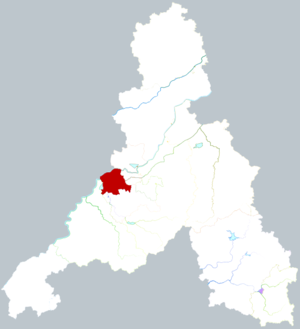
Le district de Huaiyin est une subdivision administrative de la province du Shandong en Chine. Il est placé sous la juridiction de la ville sous-provinciale de Jinan.